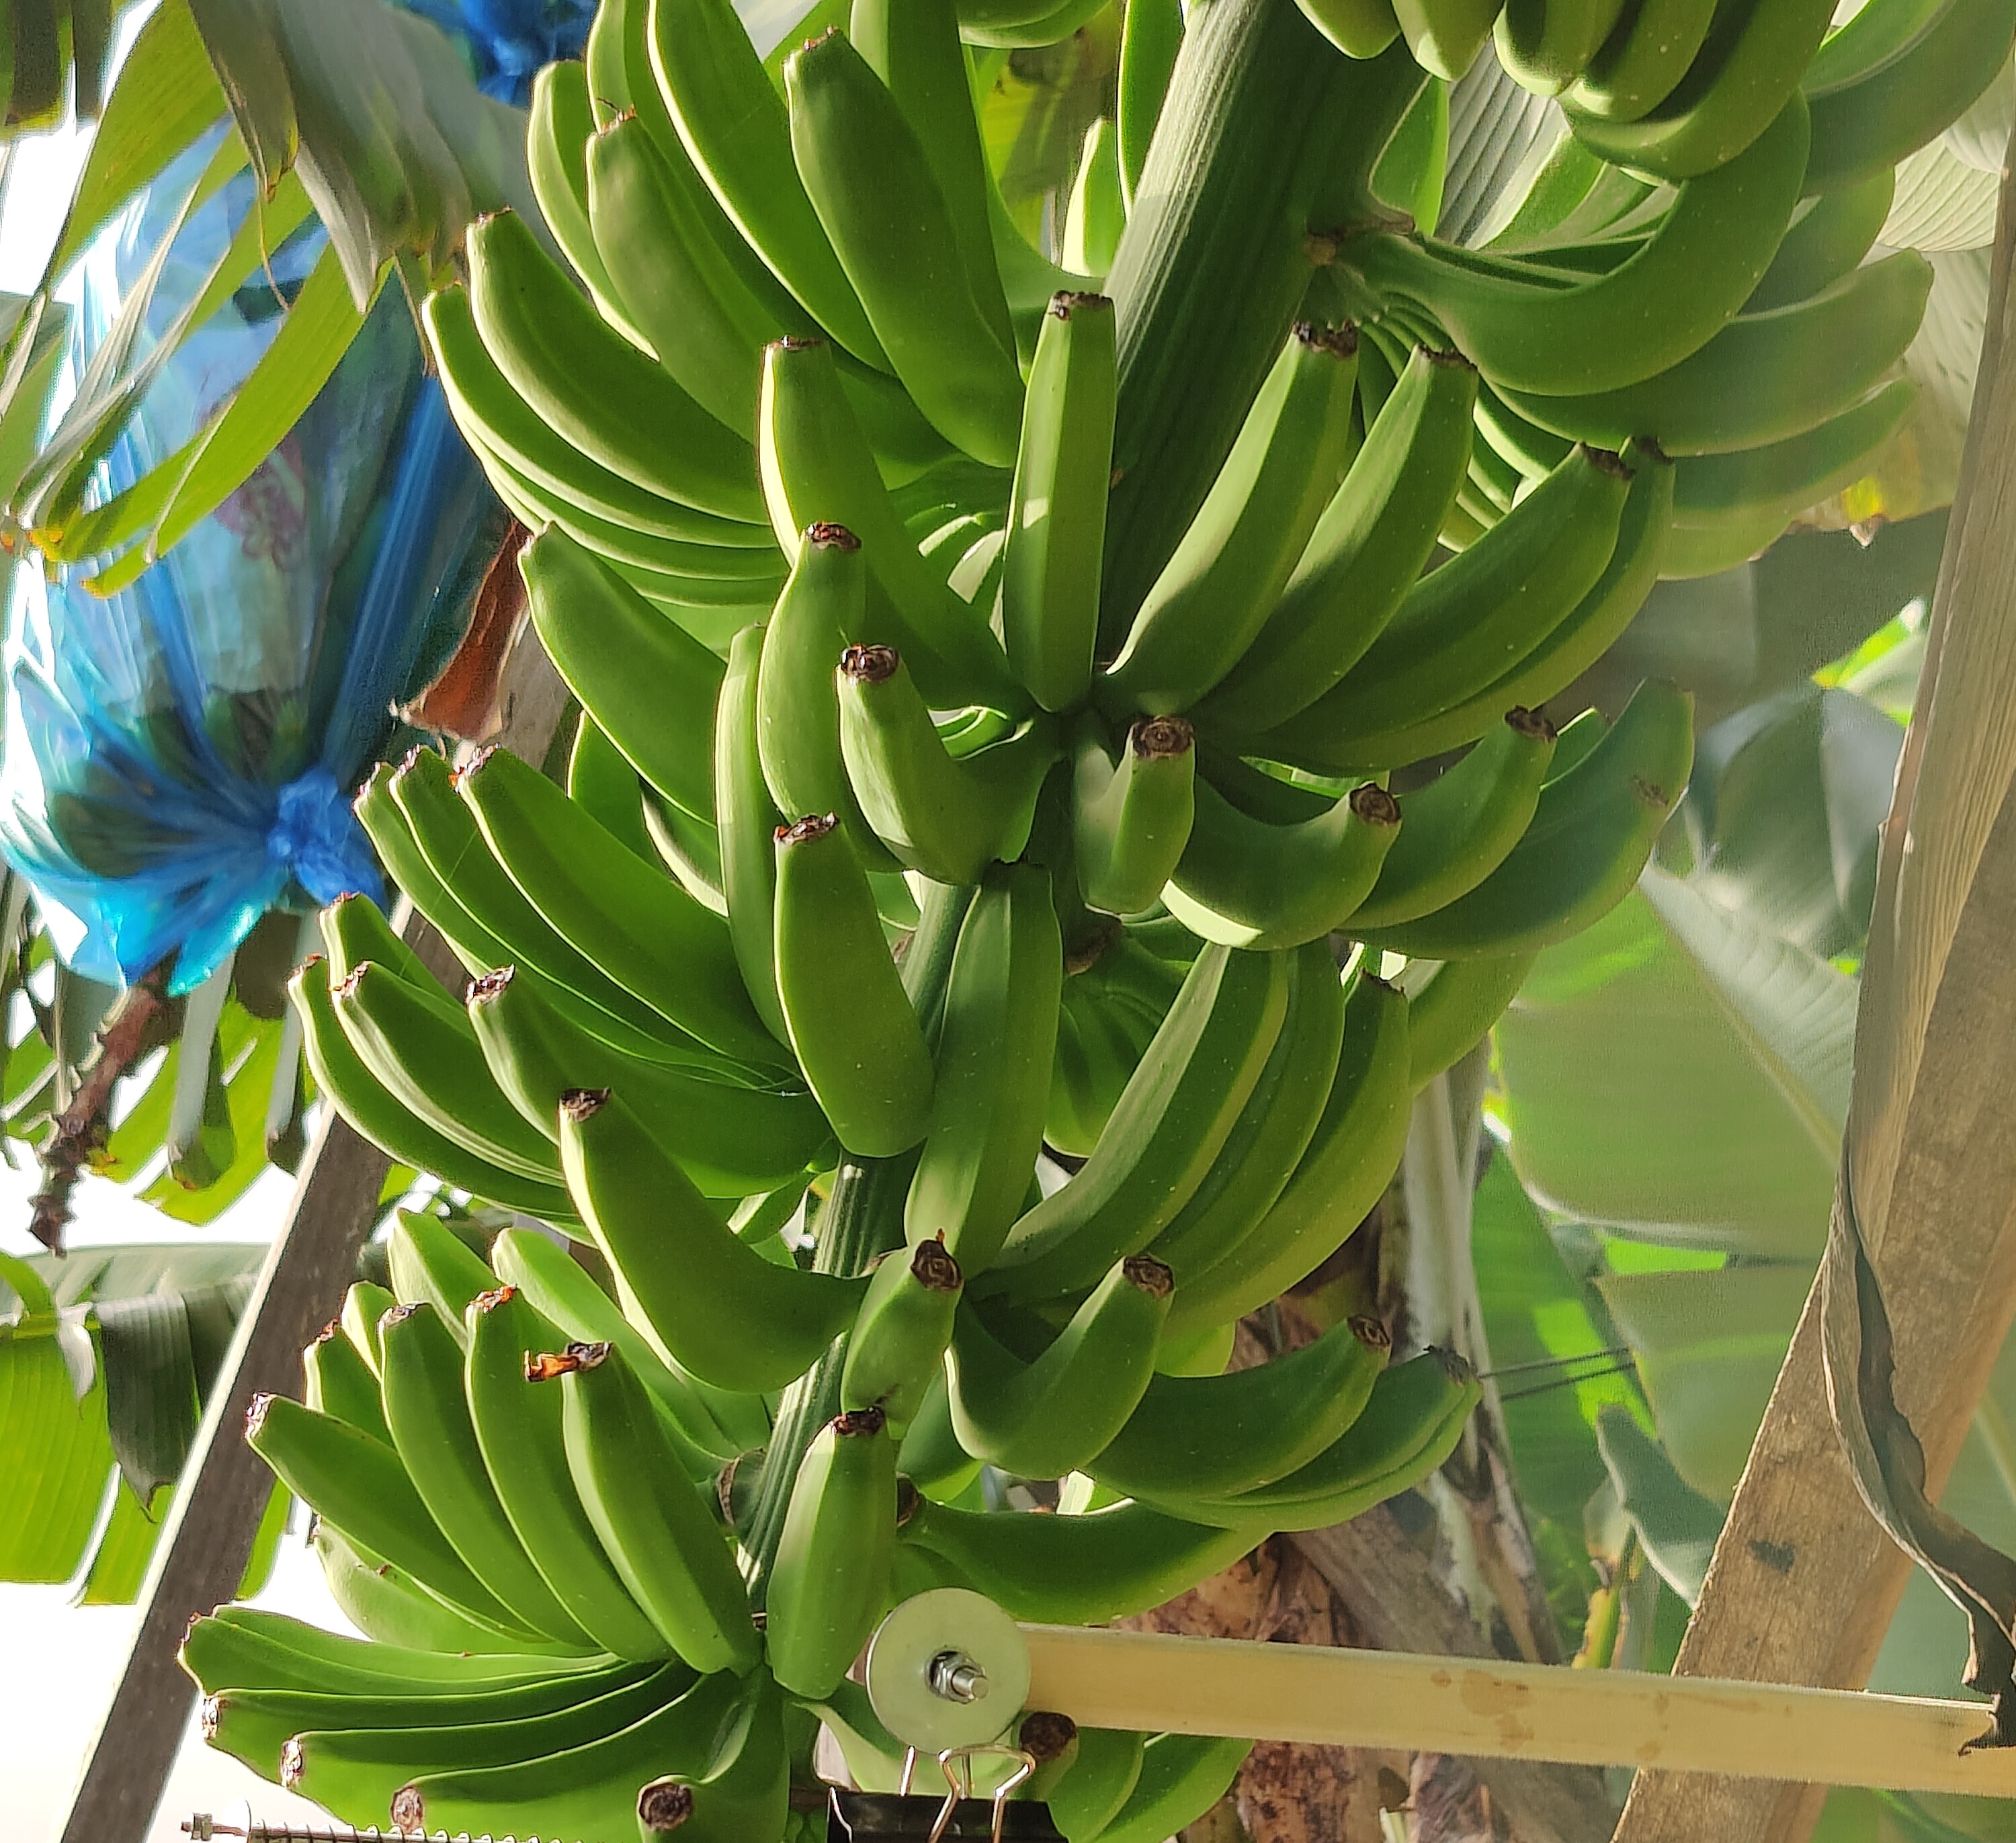
Label: Keep